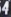
Number: 4